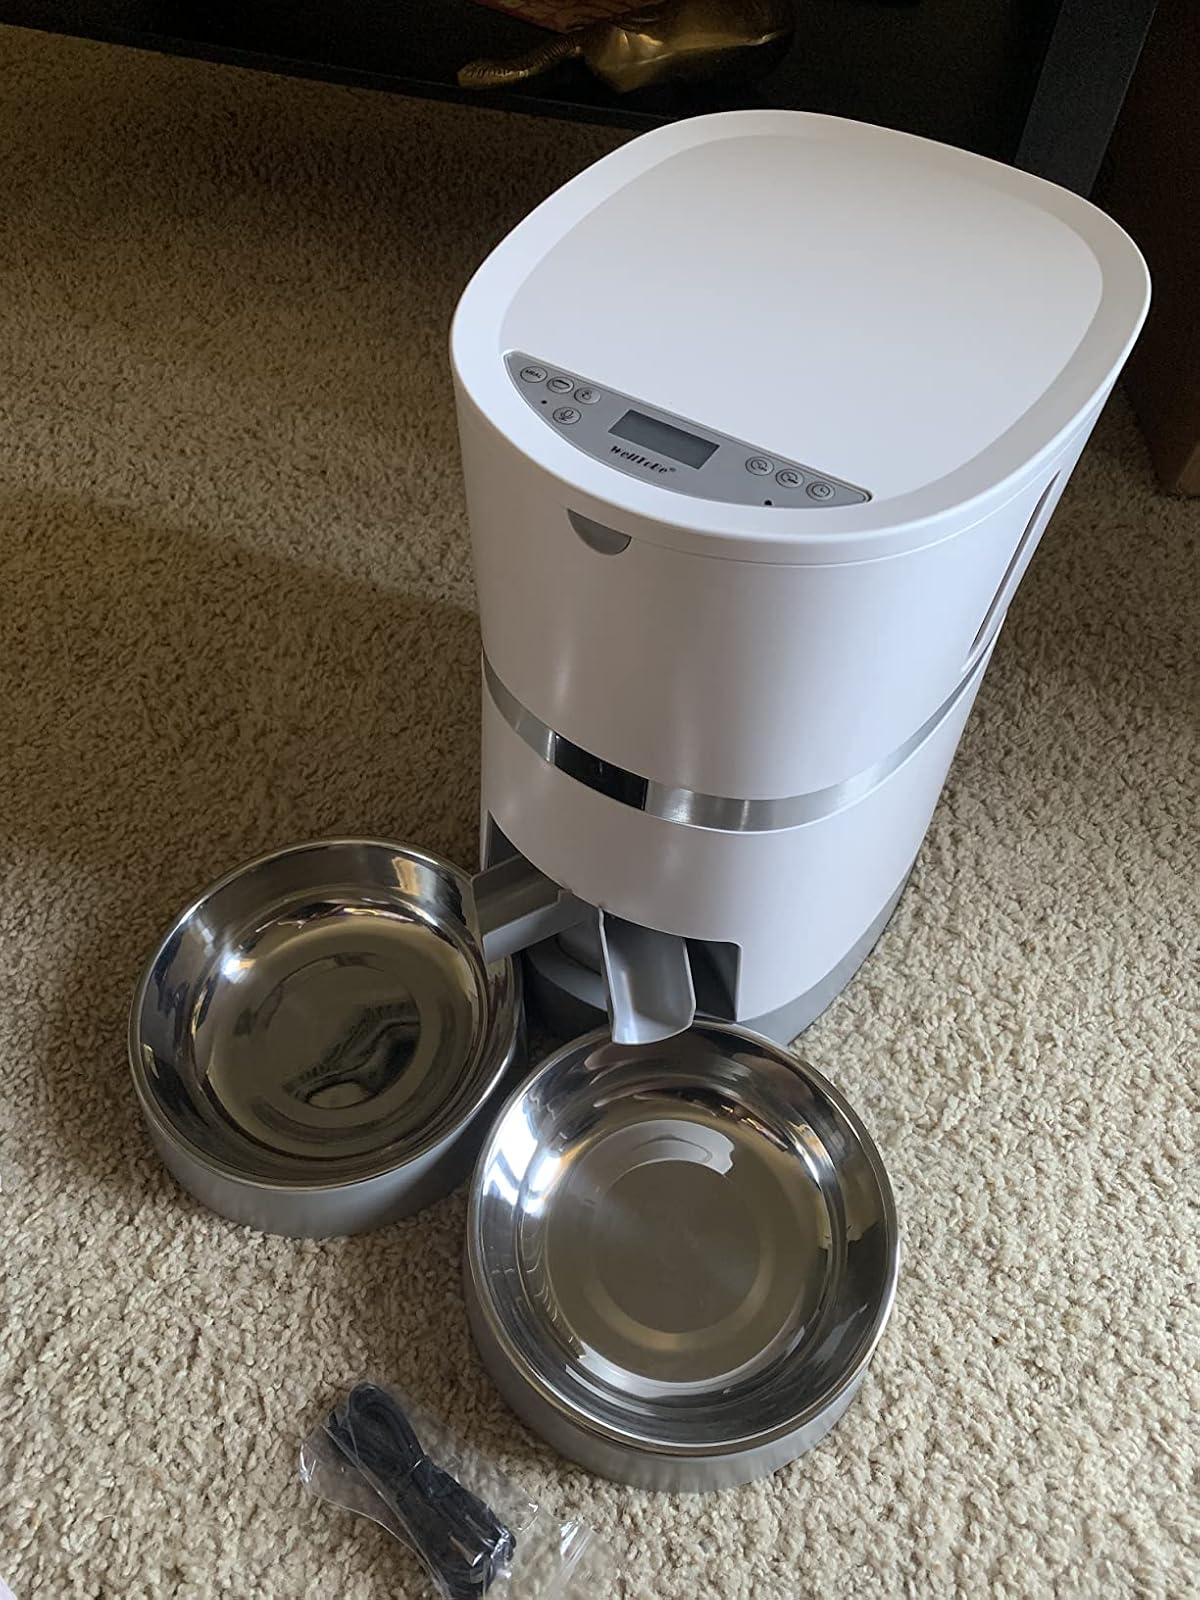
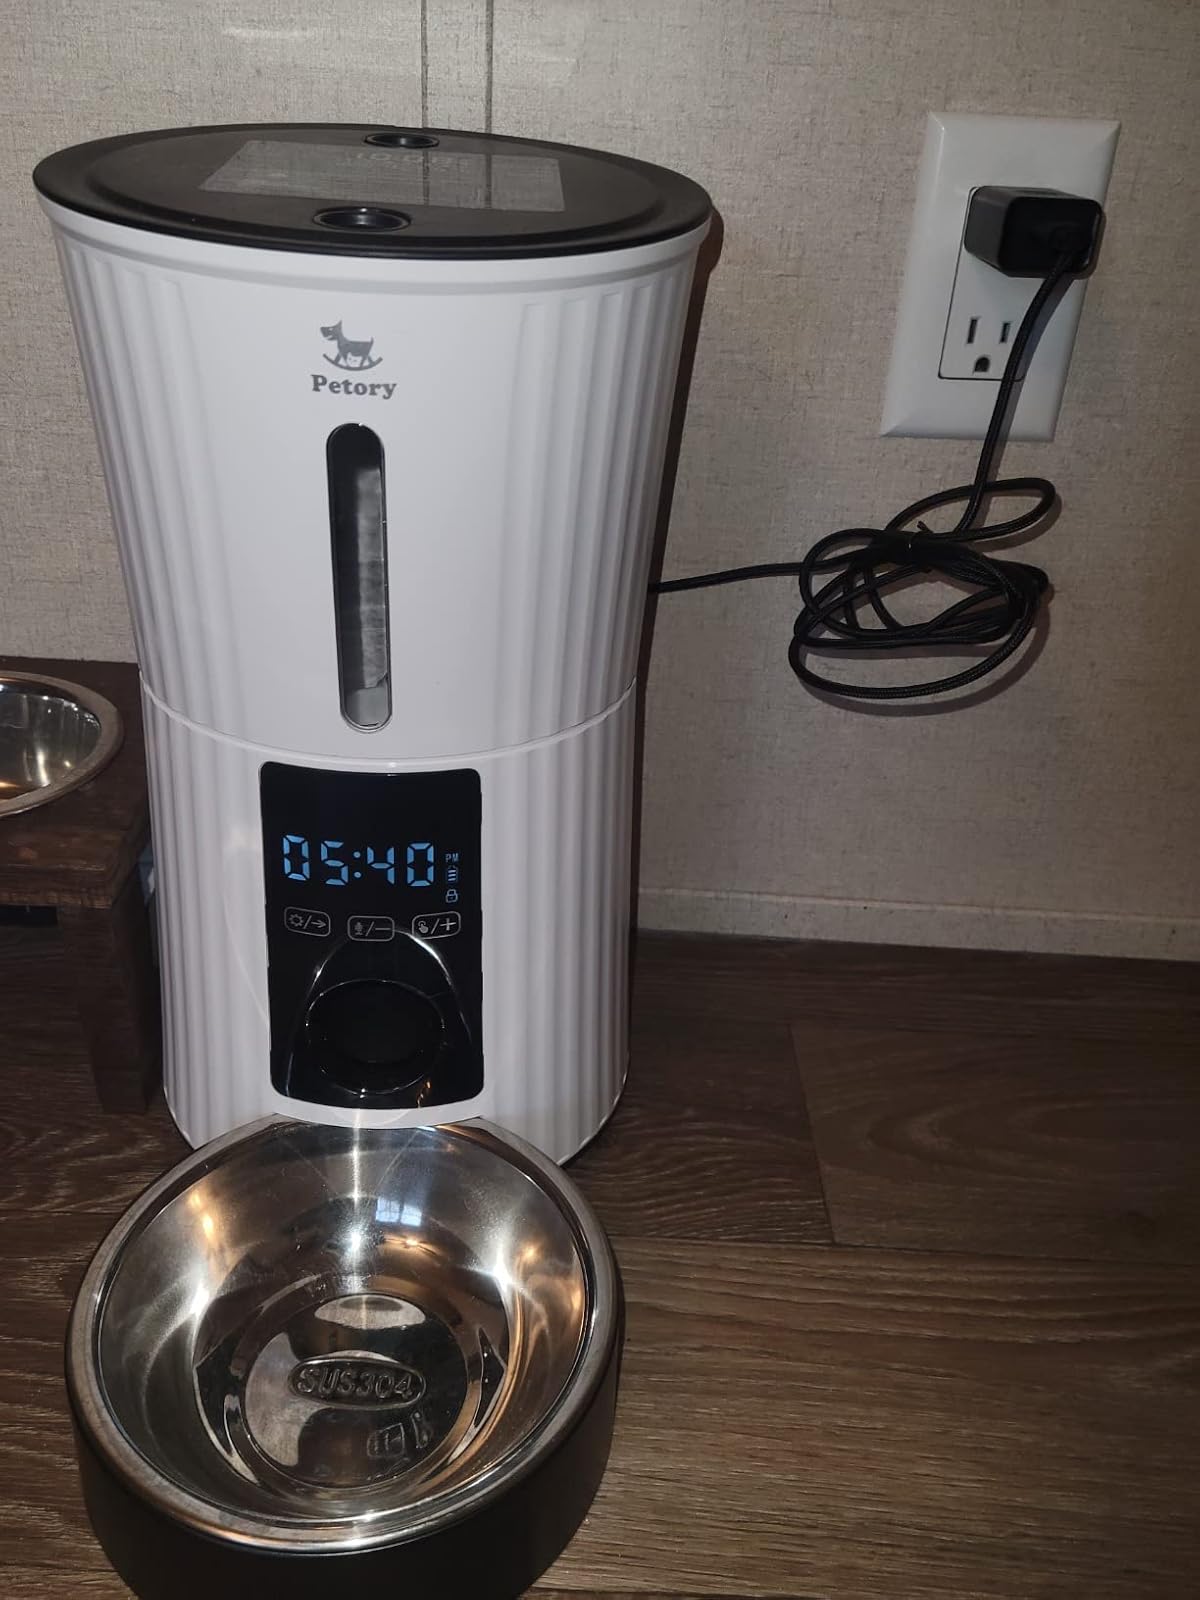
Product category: items_feeder
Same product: no